David Berry (landowner)

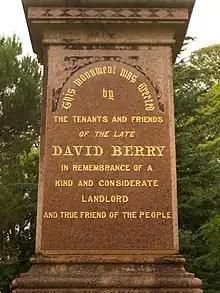
Monument to Berry in Berry, New South Wales

David Berry (December 1795 – 23 September 1889) was a Scottish-born horse and cattle breeder, landowner and benefactor in colonial New South Wales.